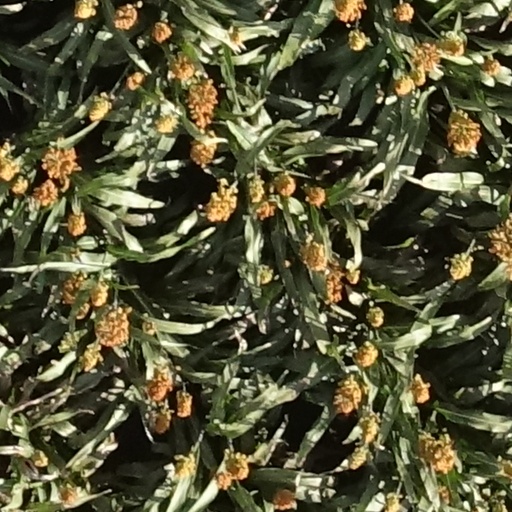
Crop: sorghum